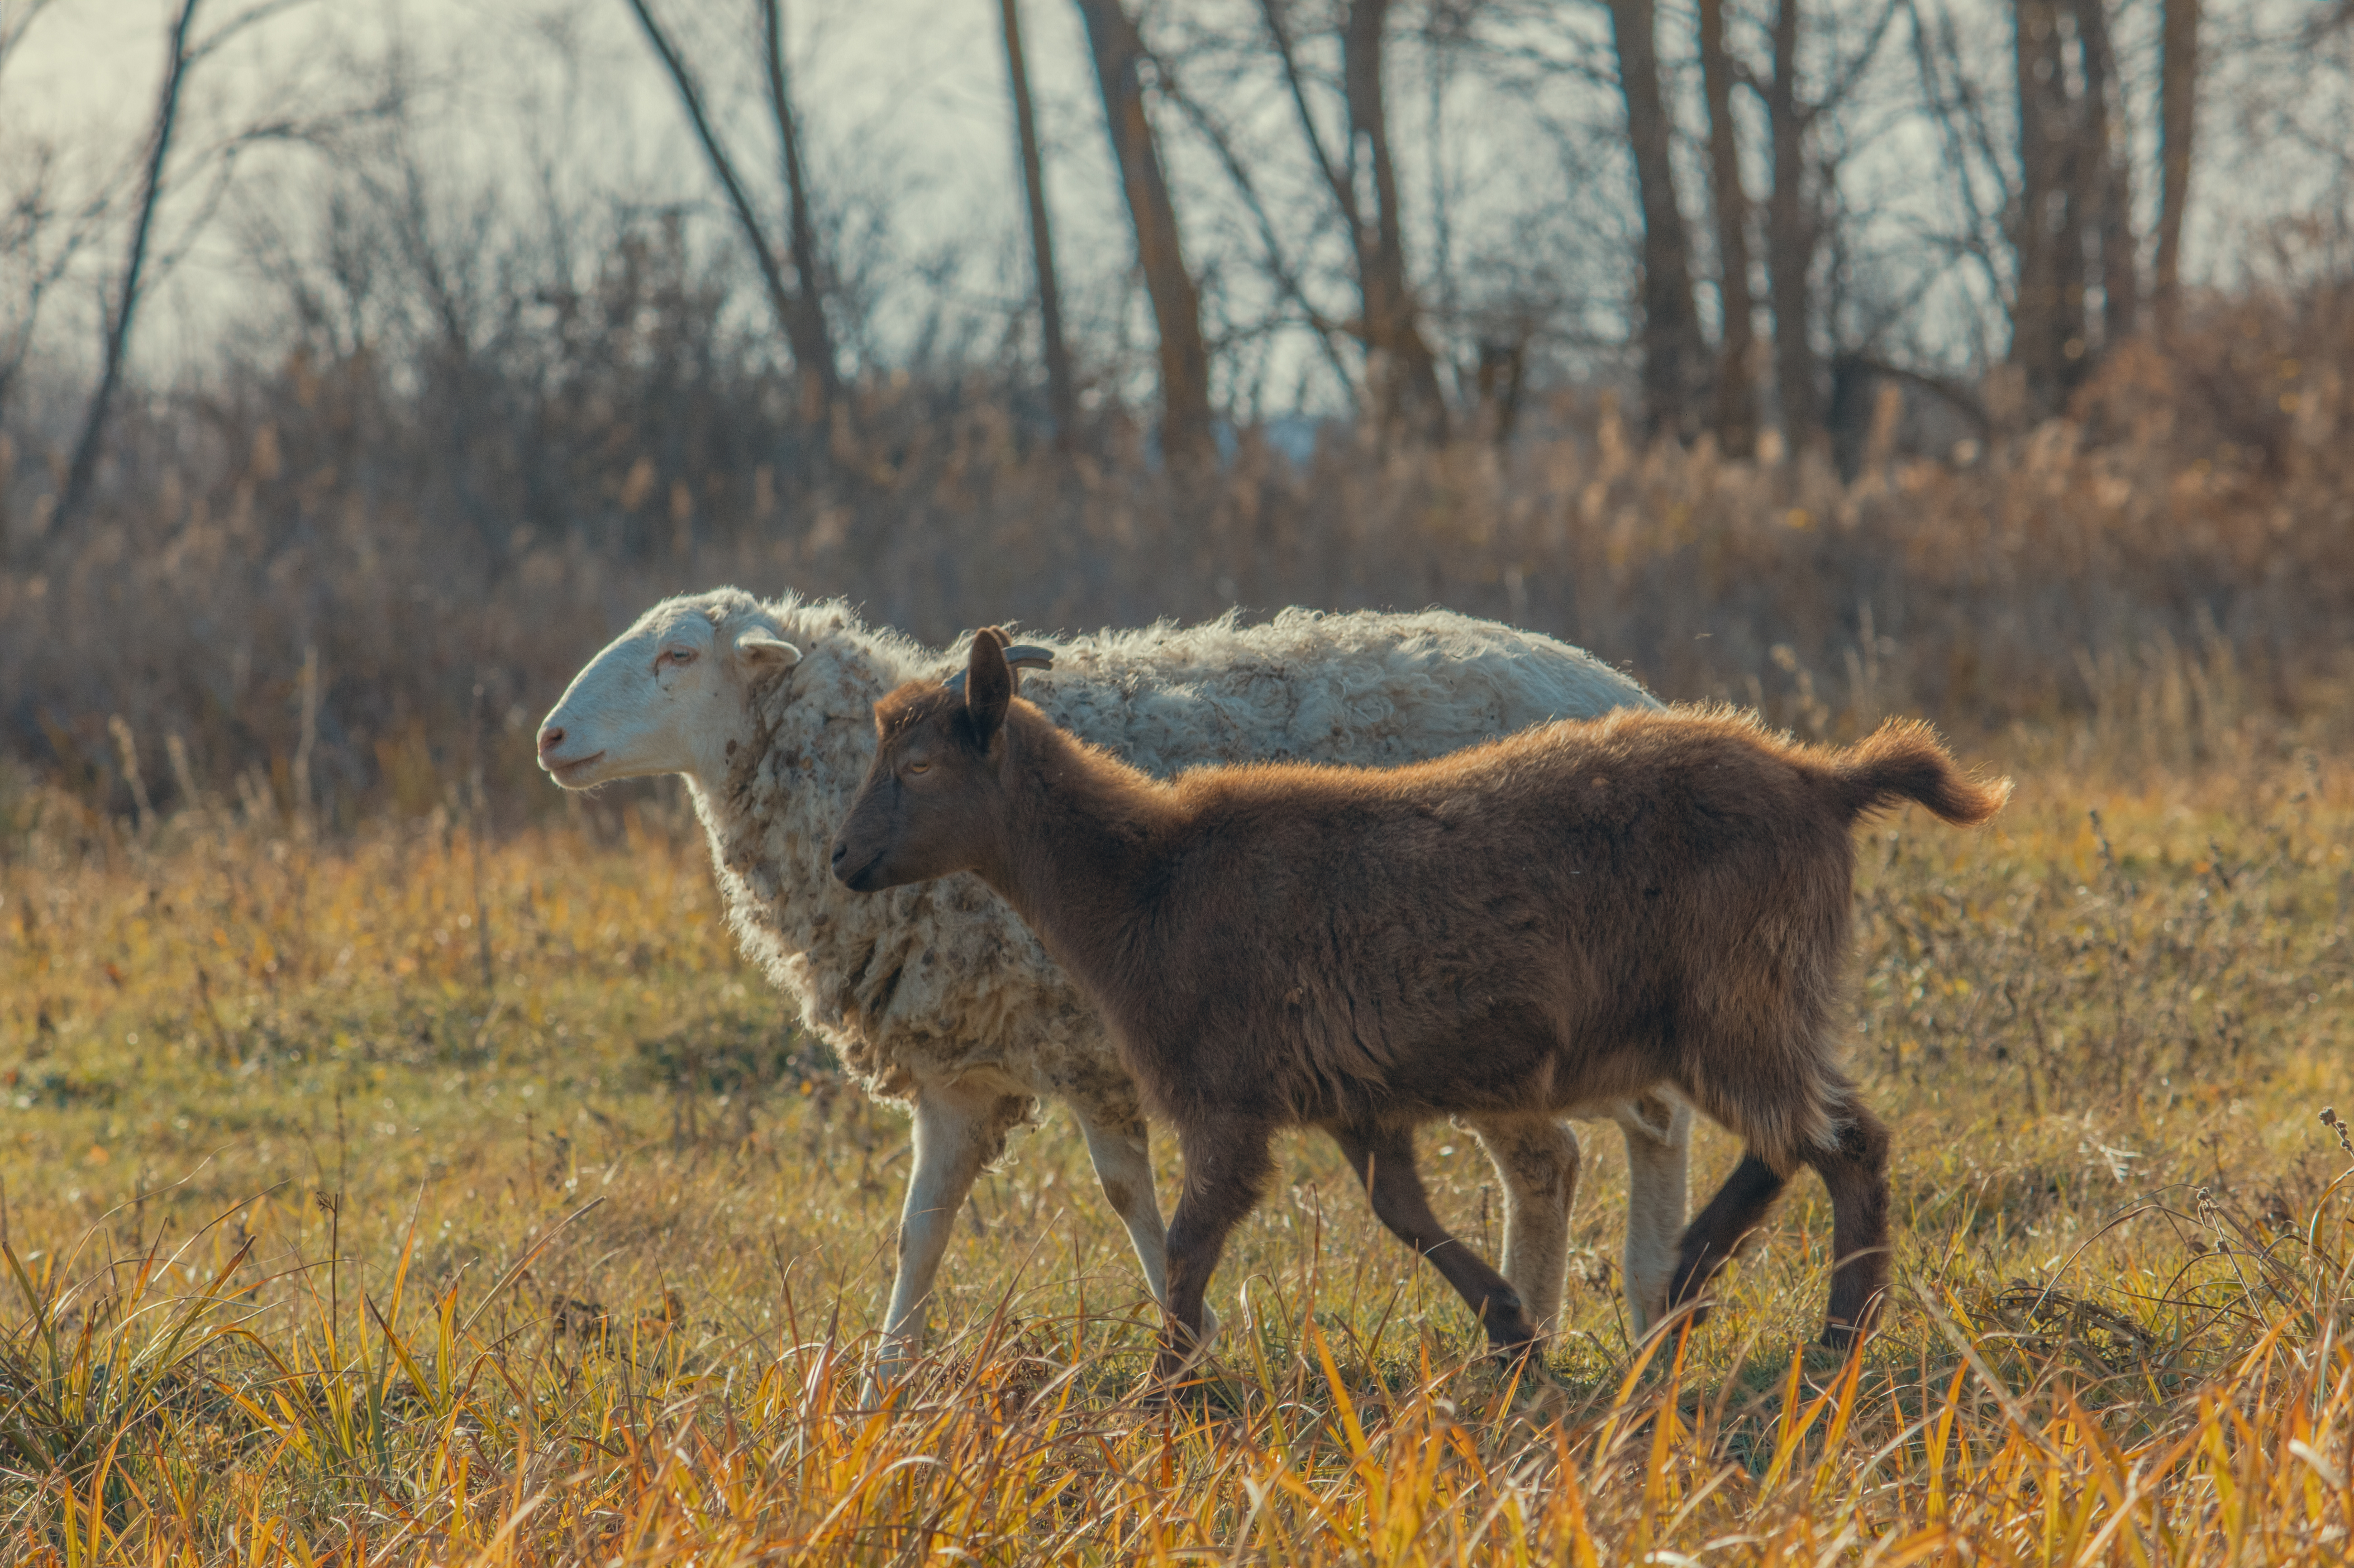
goat, kid, sheep, animal, grass, dry, autumn, goats, fauna, pasture, wildlife, cow goat family, feral goat, grassland, horn, grazing, goat antelope, herd, livestock, field, highland, prairie, meadow, ecoregion, tree